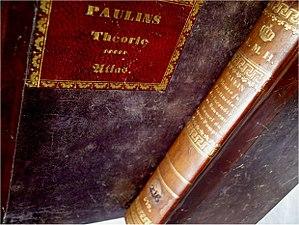
ouvrages théoriques sur les incendies écrits par Gustave Paulin
Jean-Charles-Gustave Paulin, né le 4 novembre 1785 à Sorèze est officier de l'armée de Napoléon, avant de commander le corps des sapeurs-pompiers de Paris et de devenir maire de Mareil-Marly. Il meurt à Paris le 1ᵉʳ mai 1867.